The Icebergs

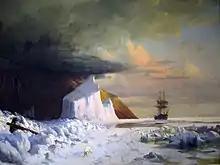
William Bradford's "An Arctic Summer: Boring though the Pack in Melville Bay" (1871)

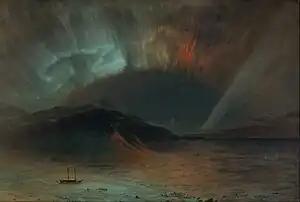
Church, "Aurora Borealis" (1865): a return to the northern theme. Oil on canvas; . Smithsonian American Art Museum, Washington, D.C.

Before the canvas was exhibited in London in June 1863, Church renamed it "The Icebergs", and added the ship's mast. The mast provides a sense of scale and is a concession to viewers who found the painting lacking in symbolism; English viewers might now have seen it as a tribute to Franklin's expedition. A chromolithograph was made in 1864; Church had put off this reproduction in the US based on the painting's reception. The canvas was well-received in London. Attending a preview for the painting were scientists and luminaries of Arctic expedition such as John Tyndall, Jane Franklin (second wife of the deceased John), Francis McClintock, John Rae, George Back, Edward Belcher, and Richard Collinson.